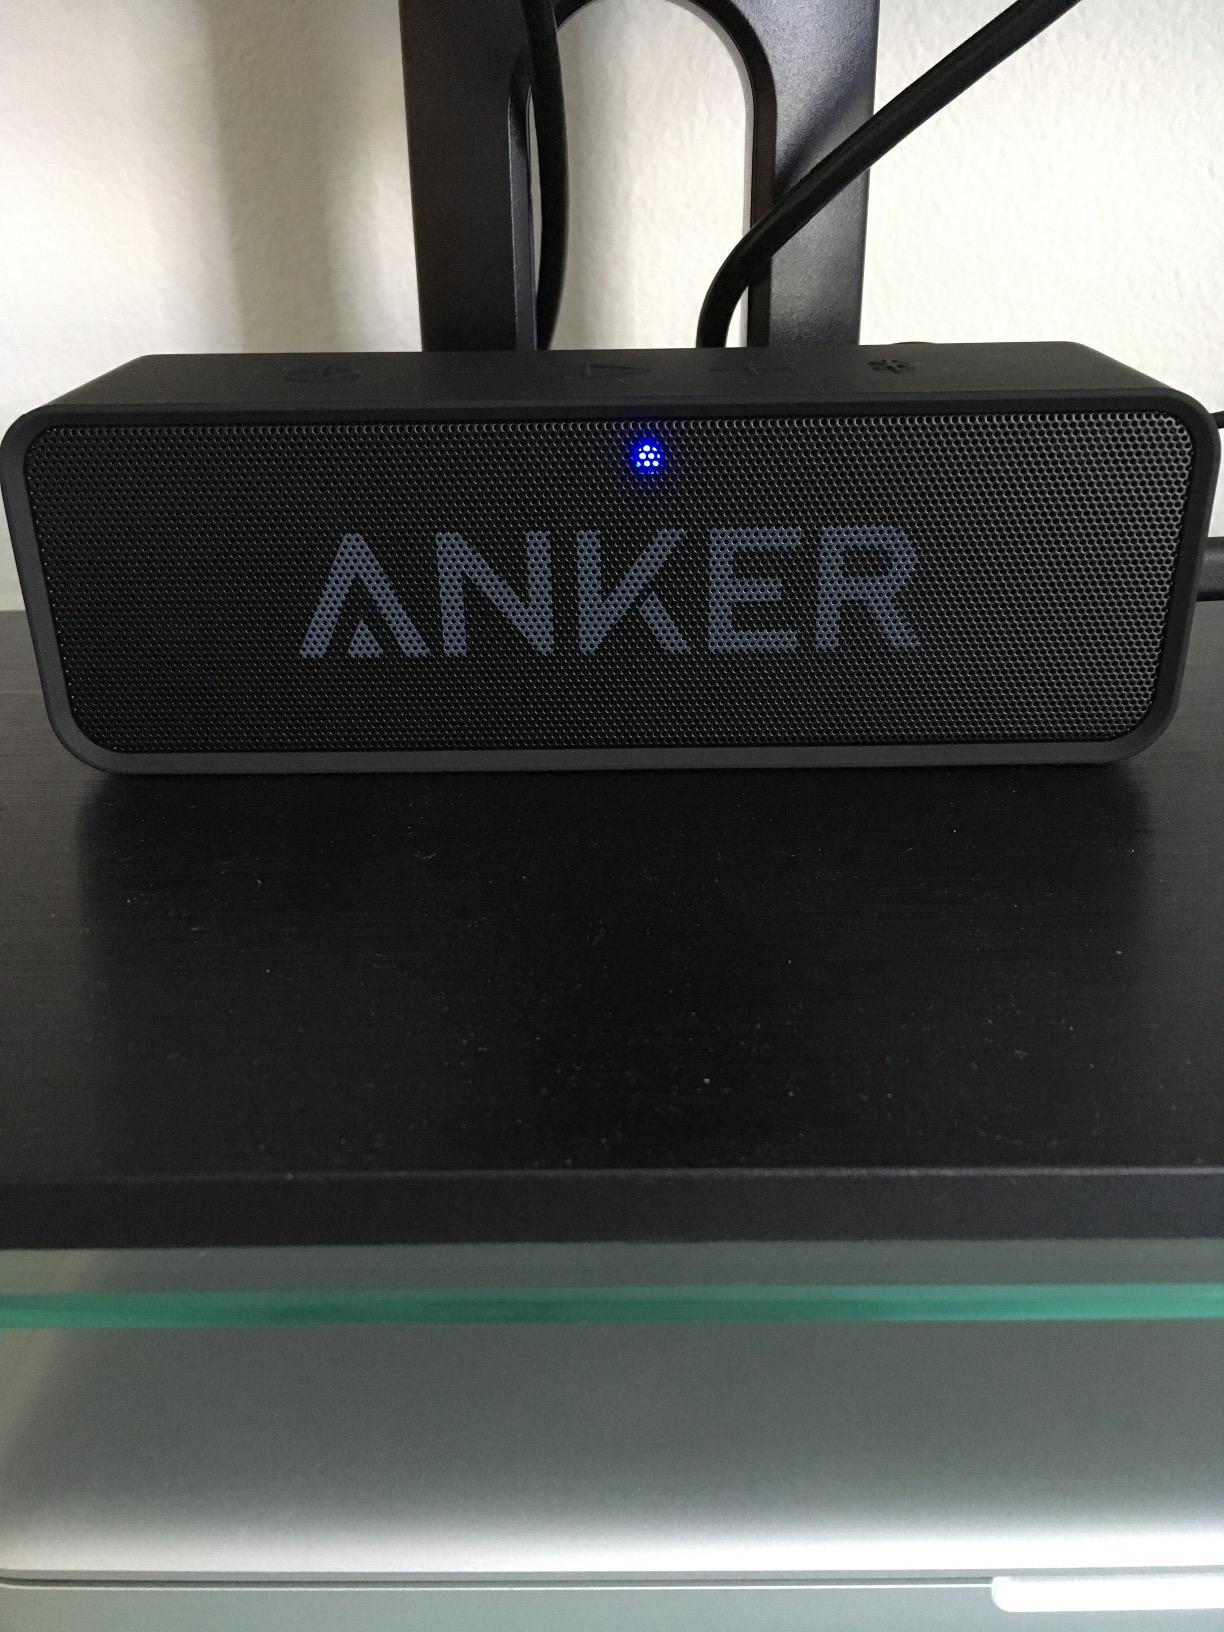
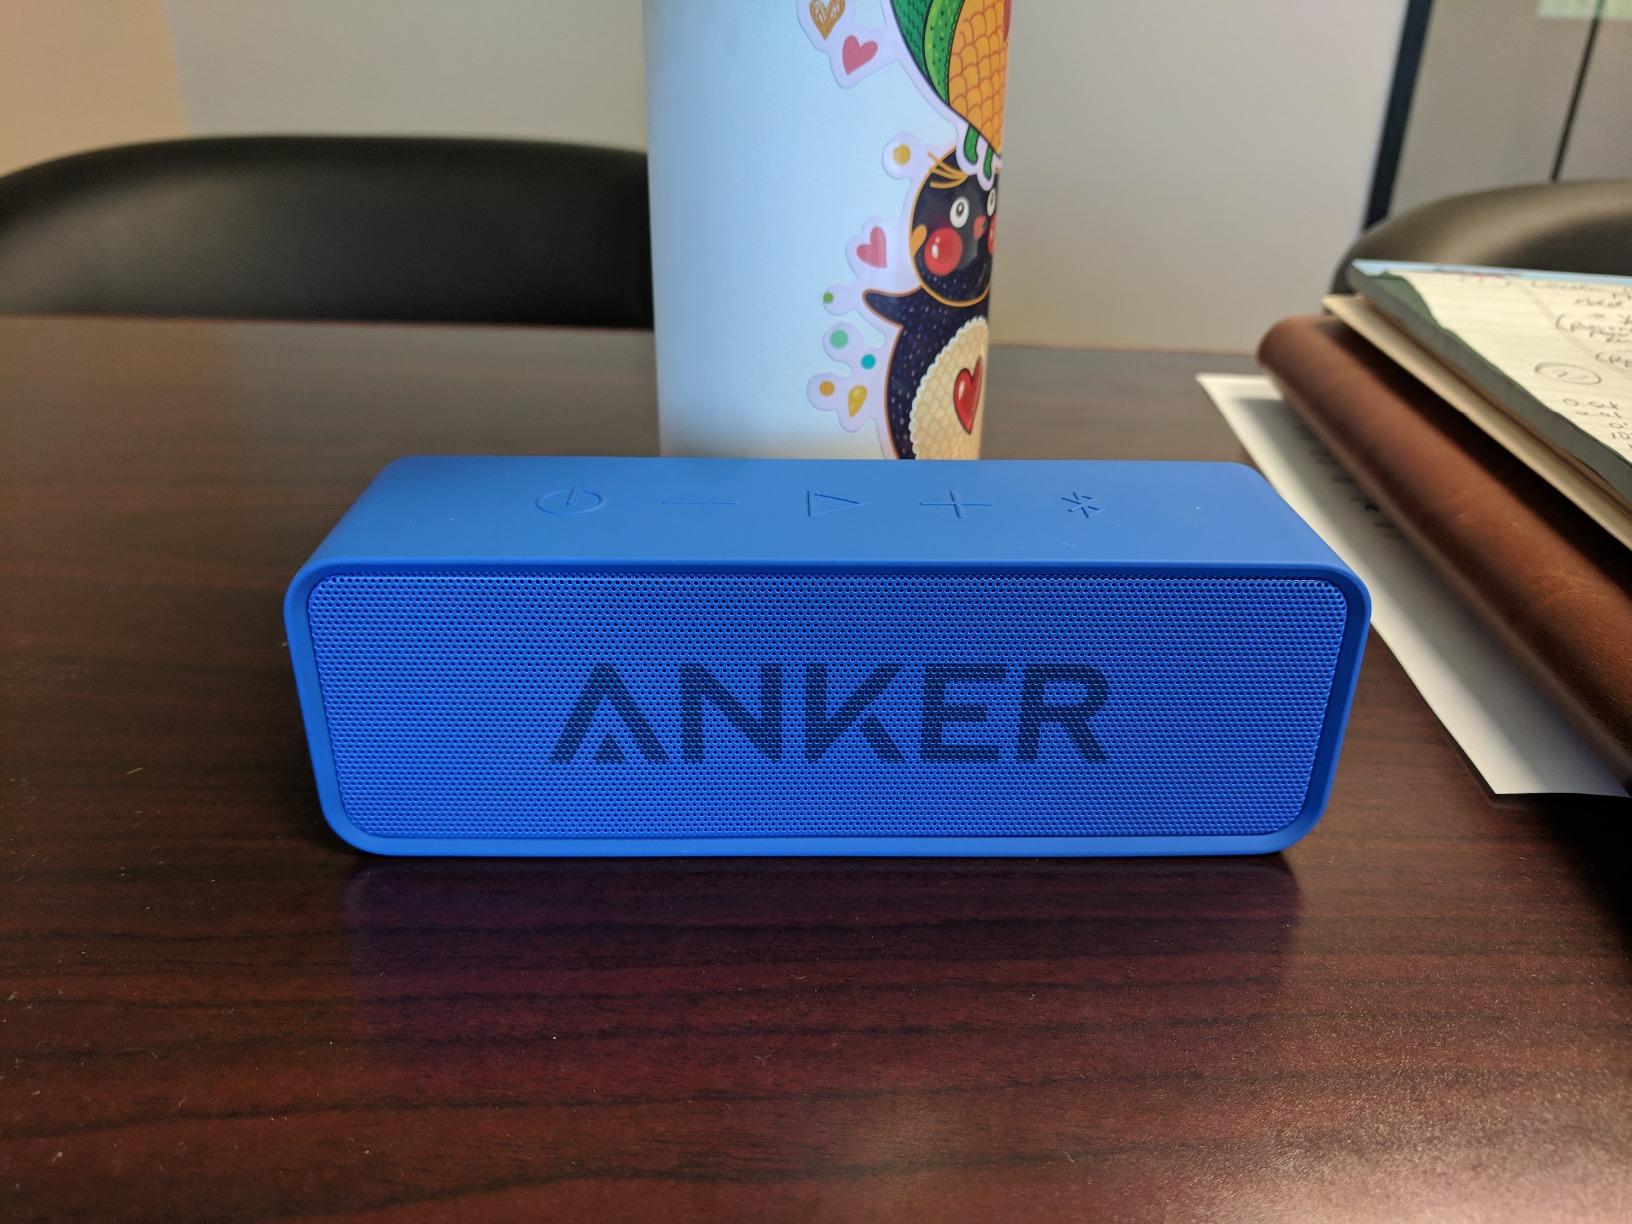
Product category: speaker
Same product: no